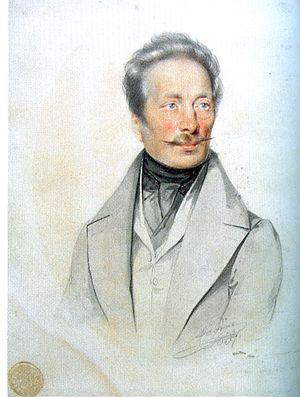
Fejérváry est le patronyme d'une ancienne famille aristocratique hongroise.